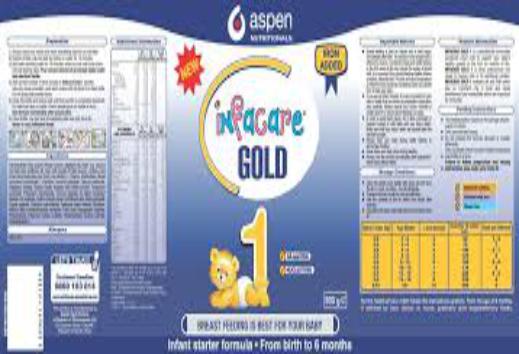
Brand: Infacare
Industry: Food